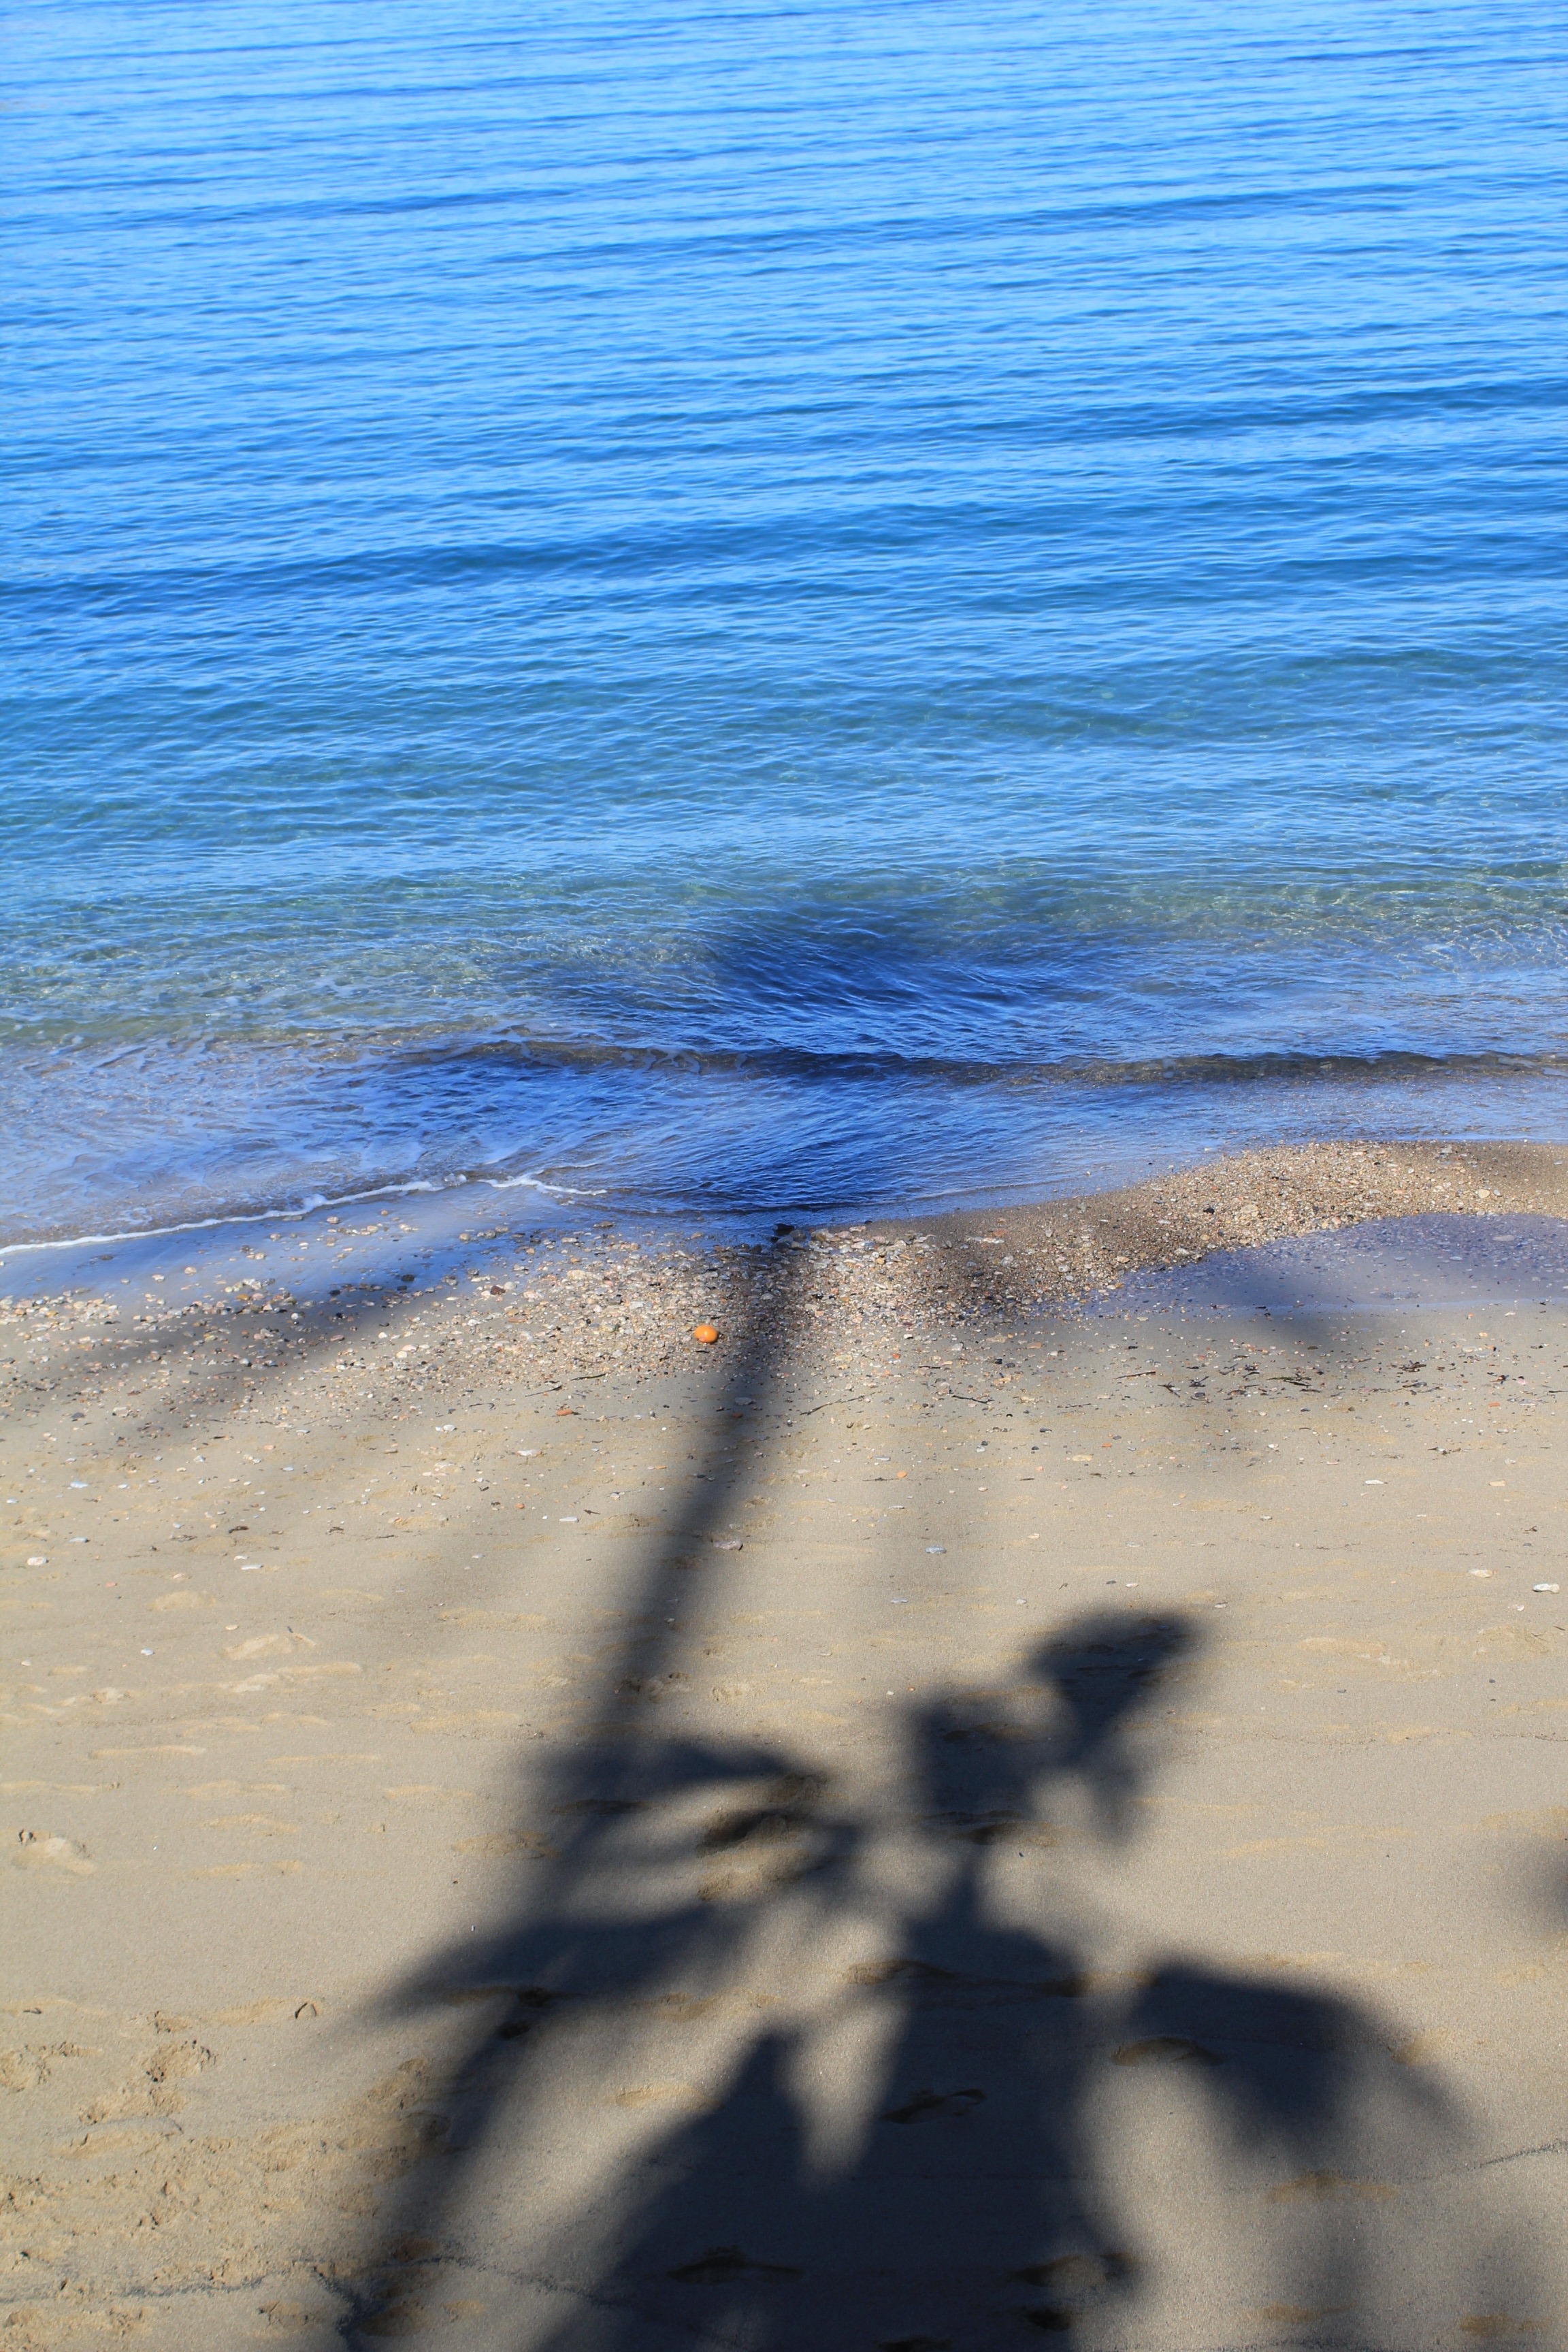
beach, sea, coast, water, sand, ocean, horizon, sunlight, morning, shore, wave, summer, reflection, palm, shadow, holiday, blue, material, body of water, beach party, wind wave